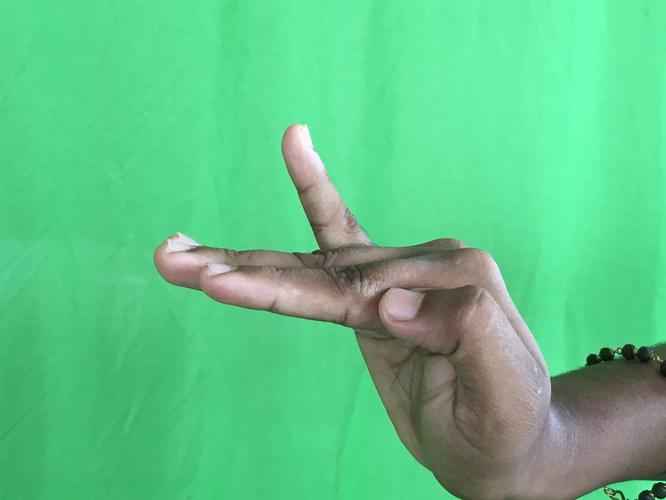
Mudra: Hamsapaksha
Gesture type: double_hand